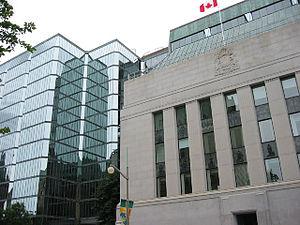
La Banque du Canada est la banque centrale du Canada. Elle est mise en place et régulée par la Loi sur la Banque du Canada. Ses responsabilités sont liées à certains objectifs, tels que :